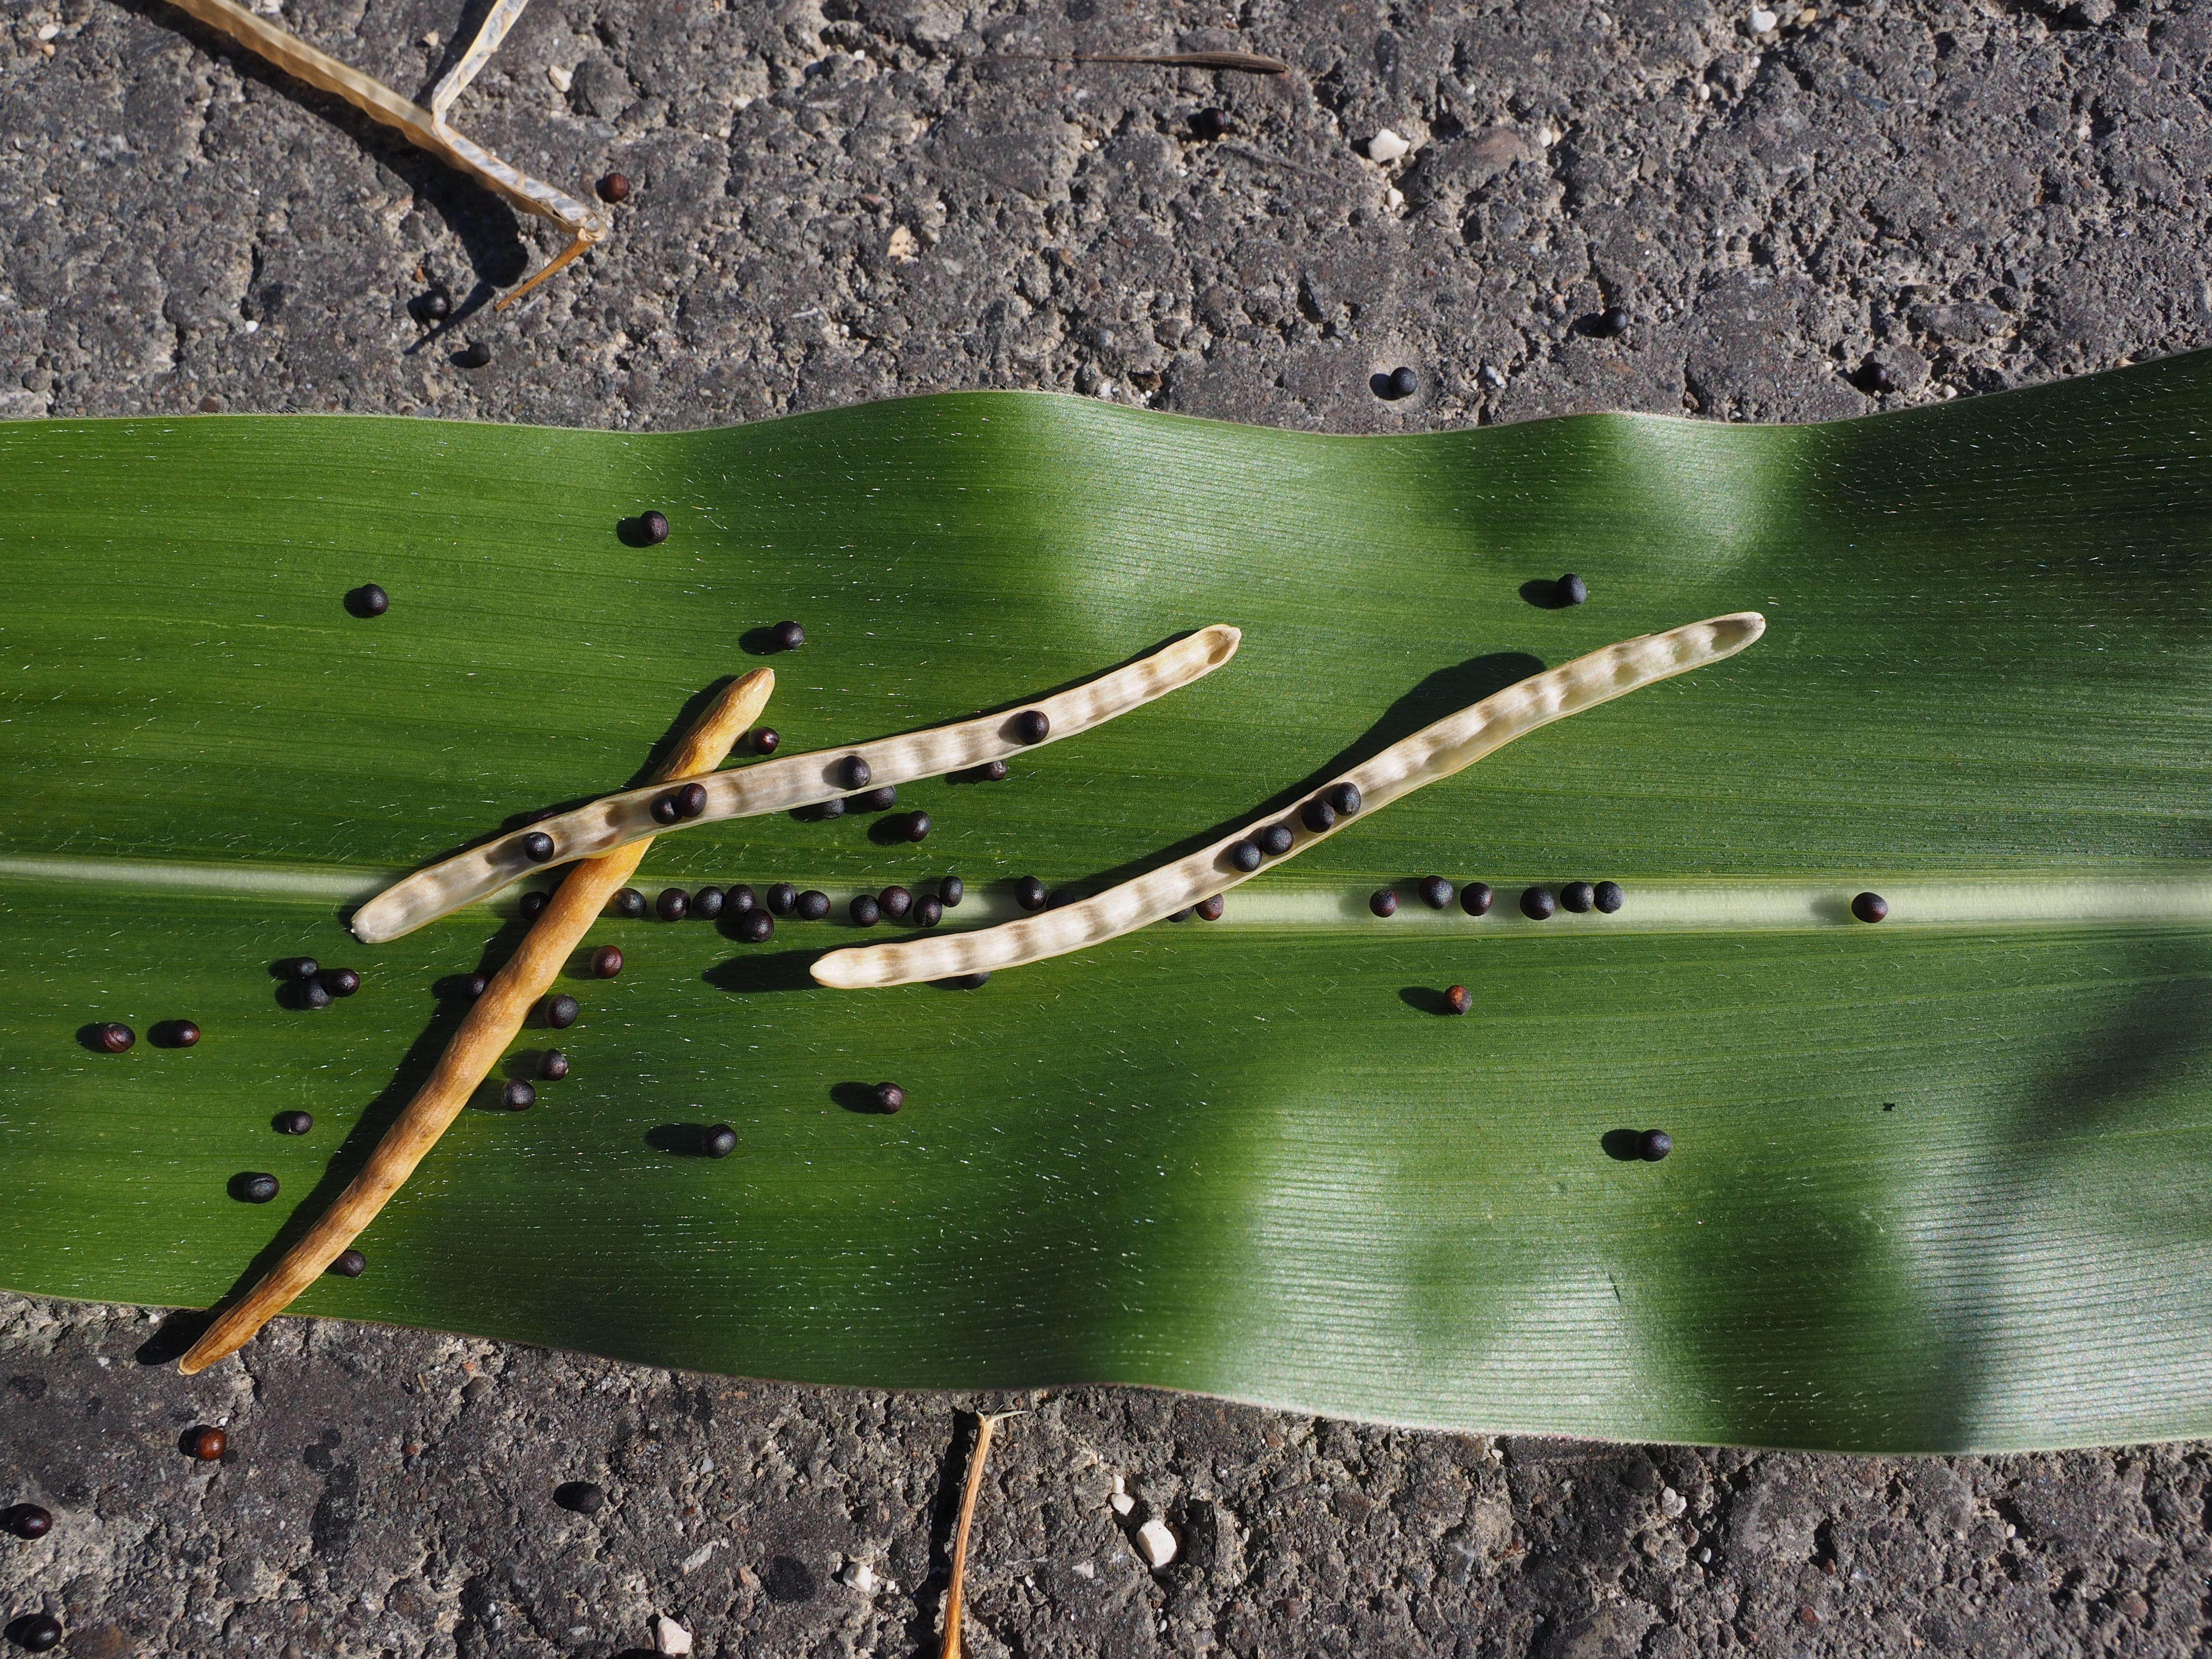
tree, nature, grass, leaf, flower, green, crop, botany, agriculture, pod, fauna, brassicaceae, grains, oilseed rape, aerial photography, brassica napus, rape seed, cruciferous plant, reps, lewat, rape pod